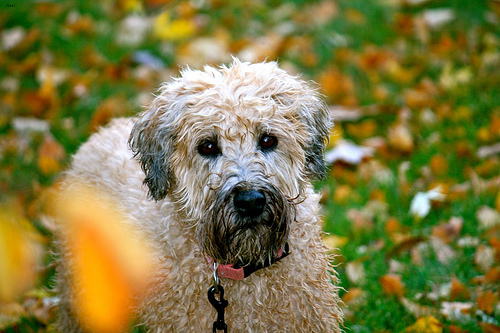
Animal: dog
Breed: wheaten_terrier